Space Shuttle Enterprise

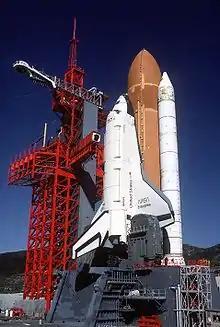
"Enterprise" visited Vandenberg SLC-6 in launch configuration 17 months before the first West Coast Shuttle launch was scheduled

Between November 1984 and May 1985, "Enterprise" was again mated with an external tank and solid rocket boosters in a boilerplate configuration for a series of fit checks of the never-used shuttle facilities at Vandenberg Air Force Base in California.